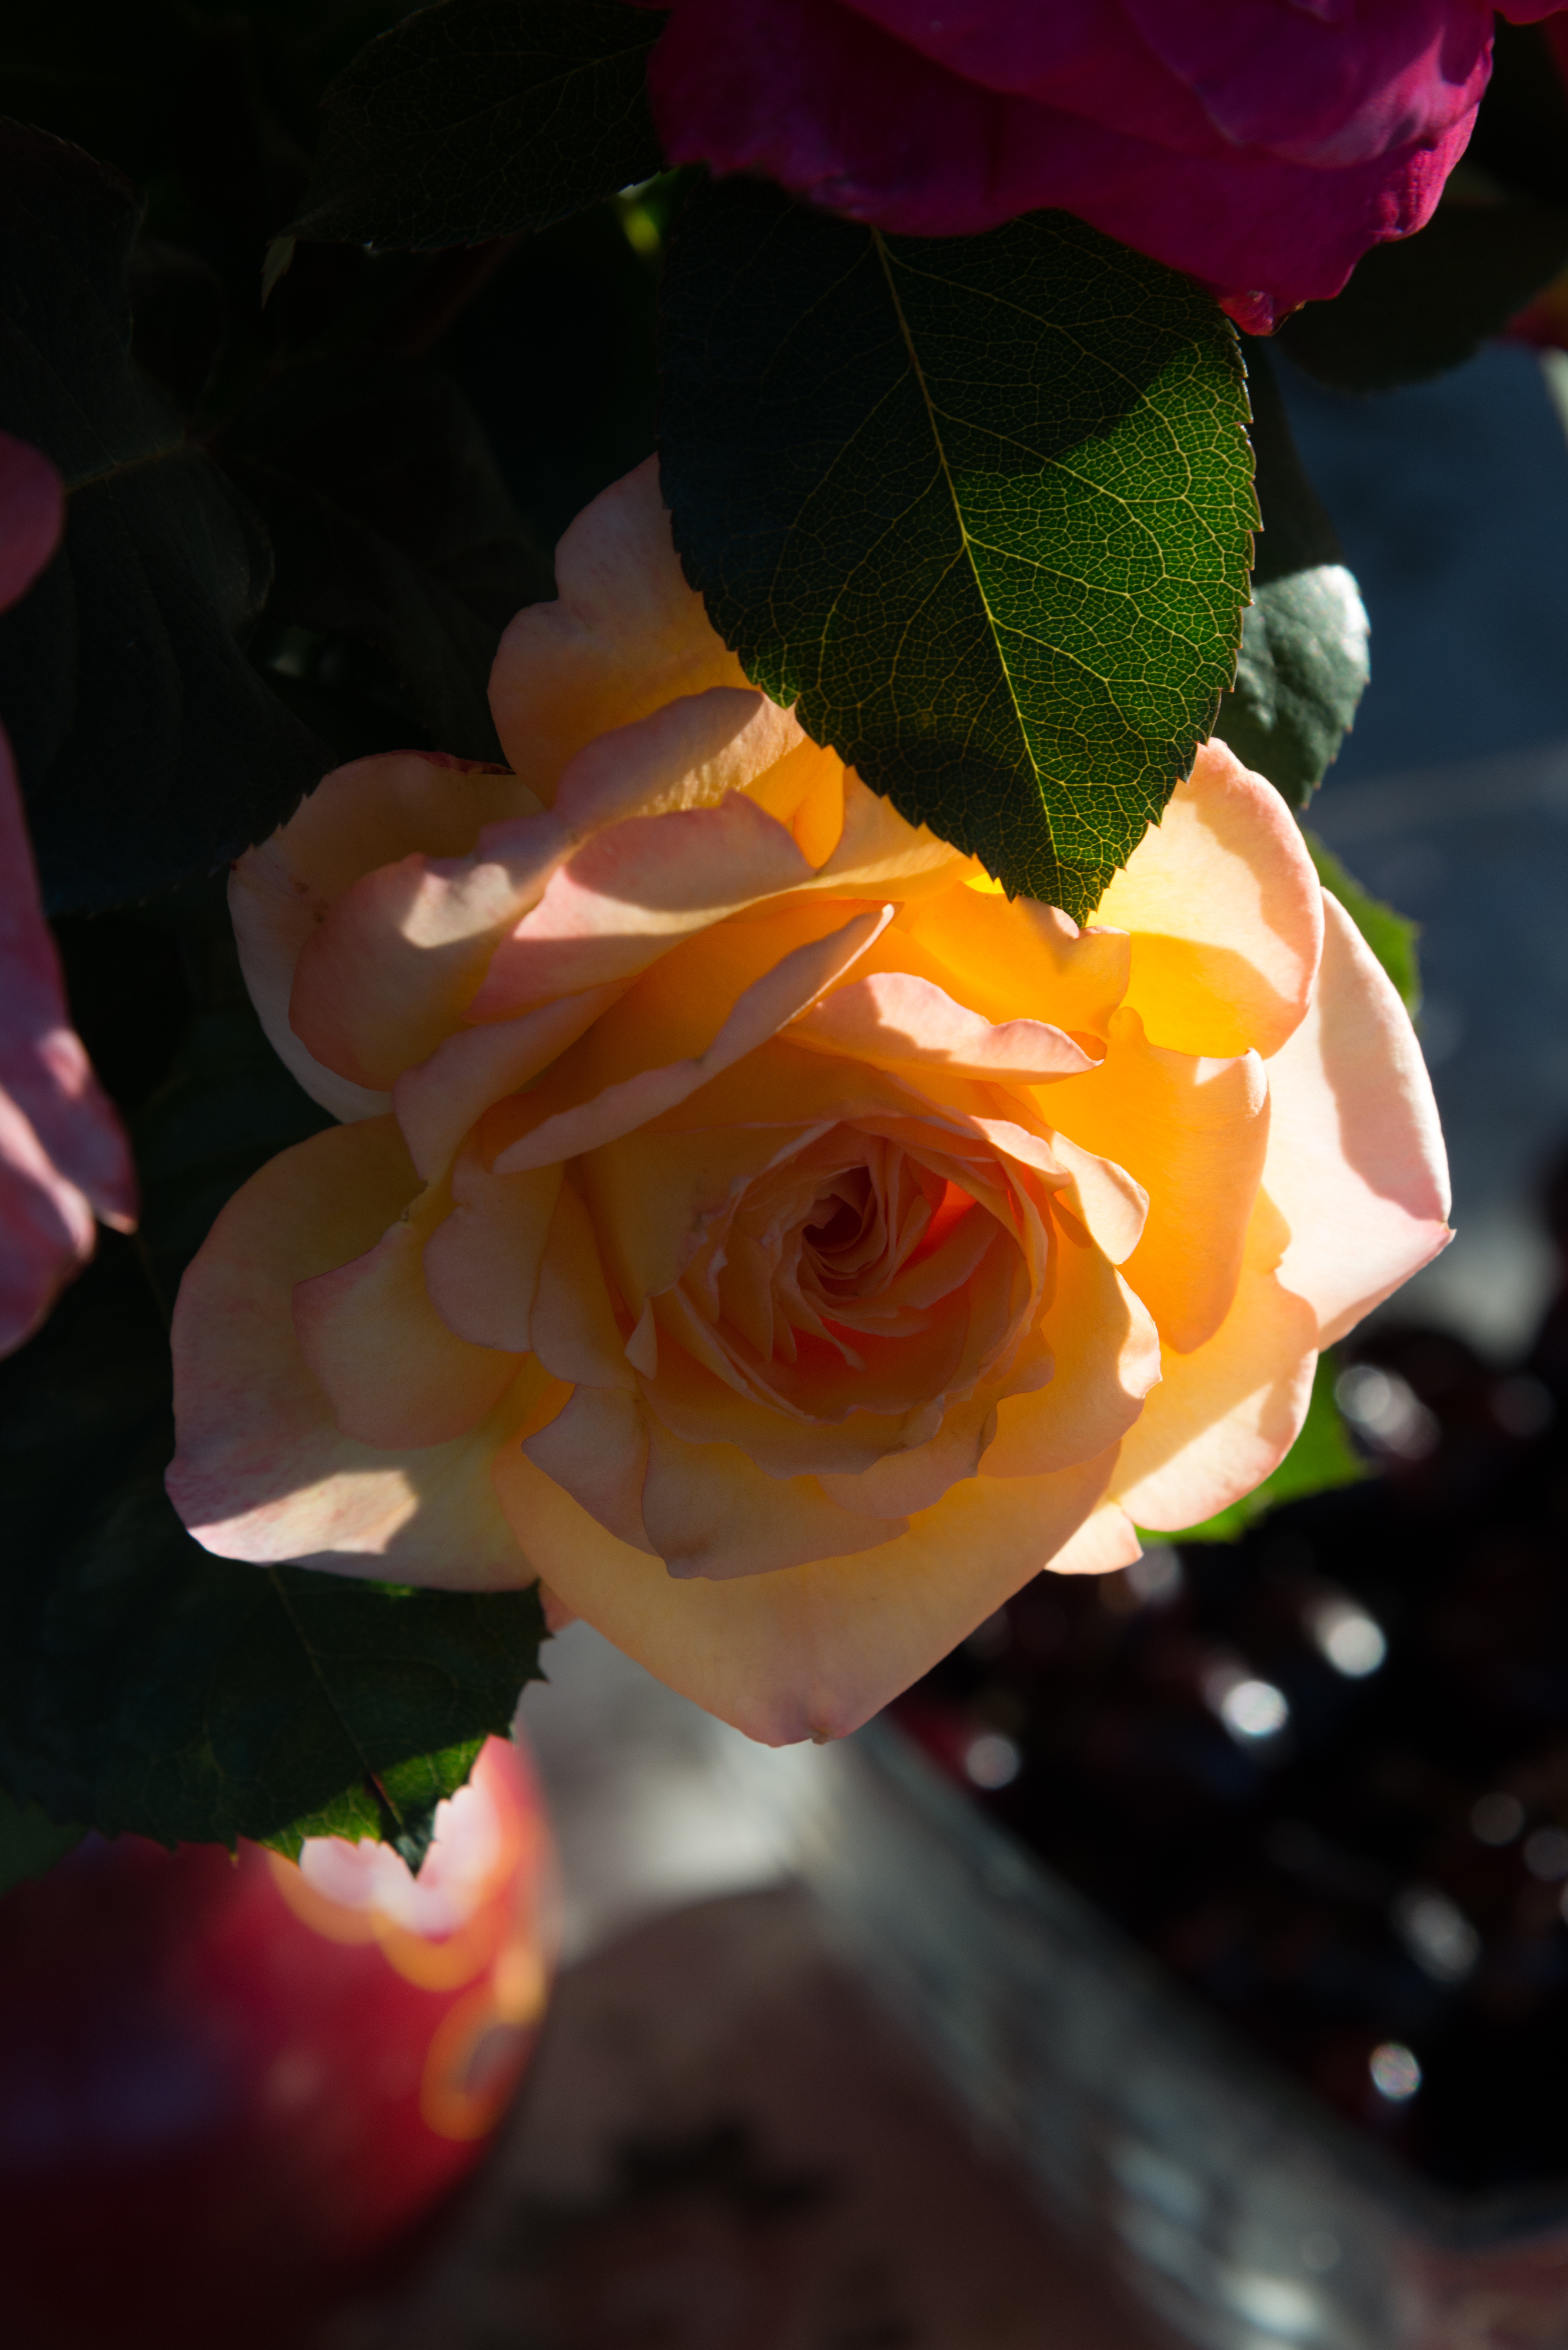
blossom, plant, leaf, flower, petal, summer, gift, rose, orange, red, color, macro, yellow, closeup, pink, flora, flowers, close up, roses, bright, beautiful, bud, macro photography, beautiful flower, flowering plant, beautiful flowers, garden roses, rose family, a yellow flower, queen of flowers, land plant